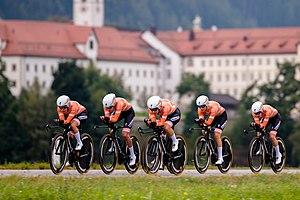
L'équipe cycliste Boels Dolmans est une équipe cycliste féminine néerlandaise créée en 2010 et devenue professionnelle en 2011.